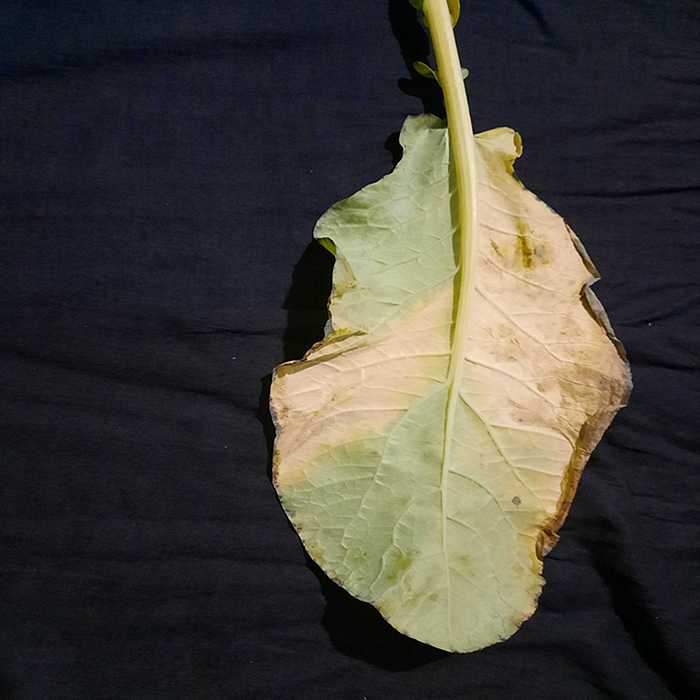
Plant: Cauliflower
Label: Black Rot